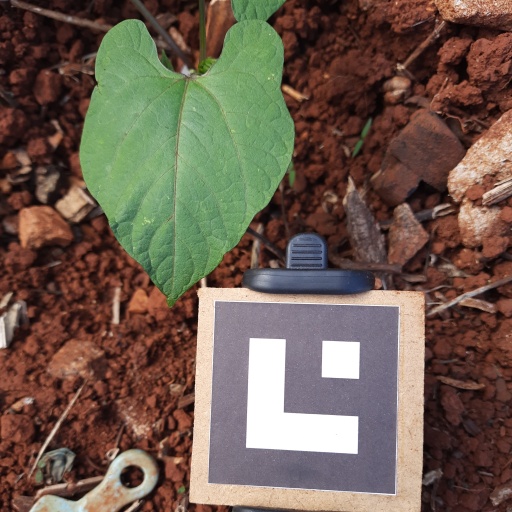
Observations: wavy surface, eating holes in the edge, under cloudy sky